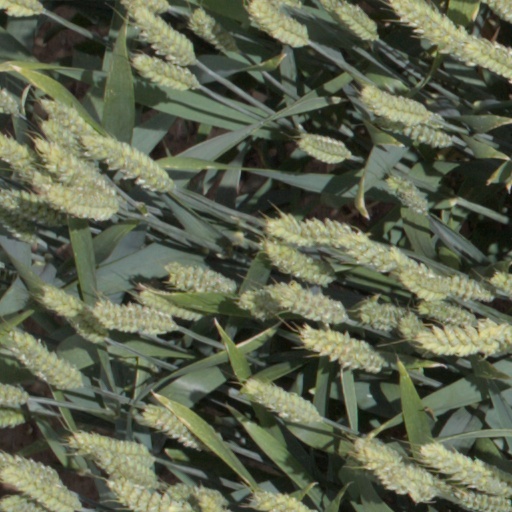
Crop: wheat